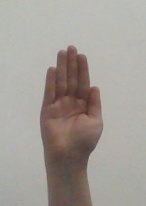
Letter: seen